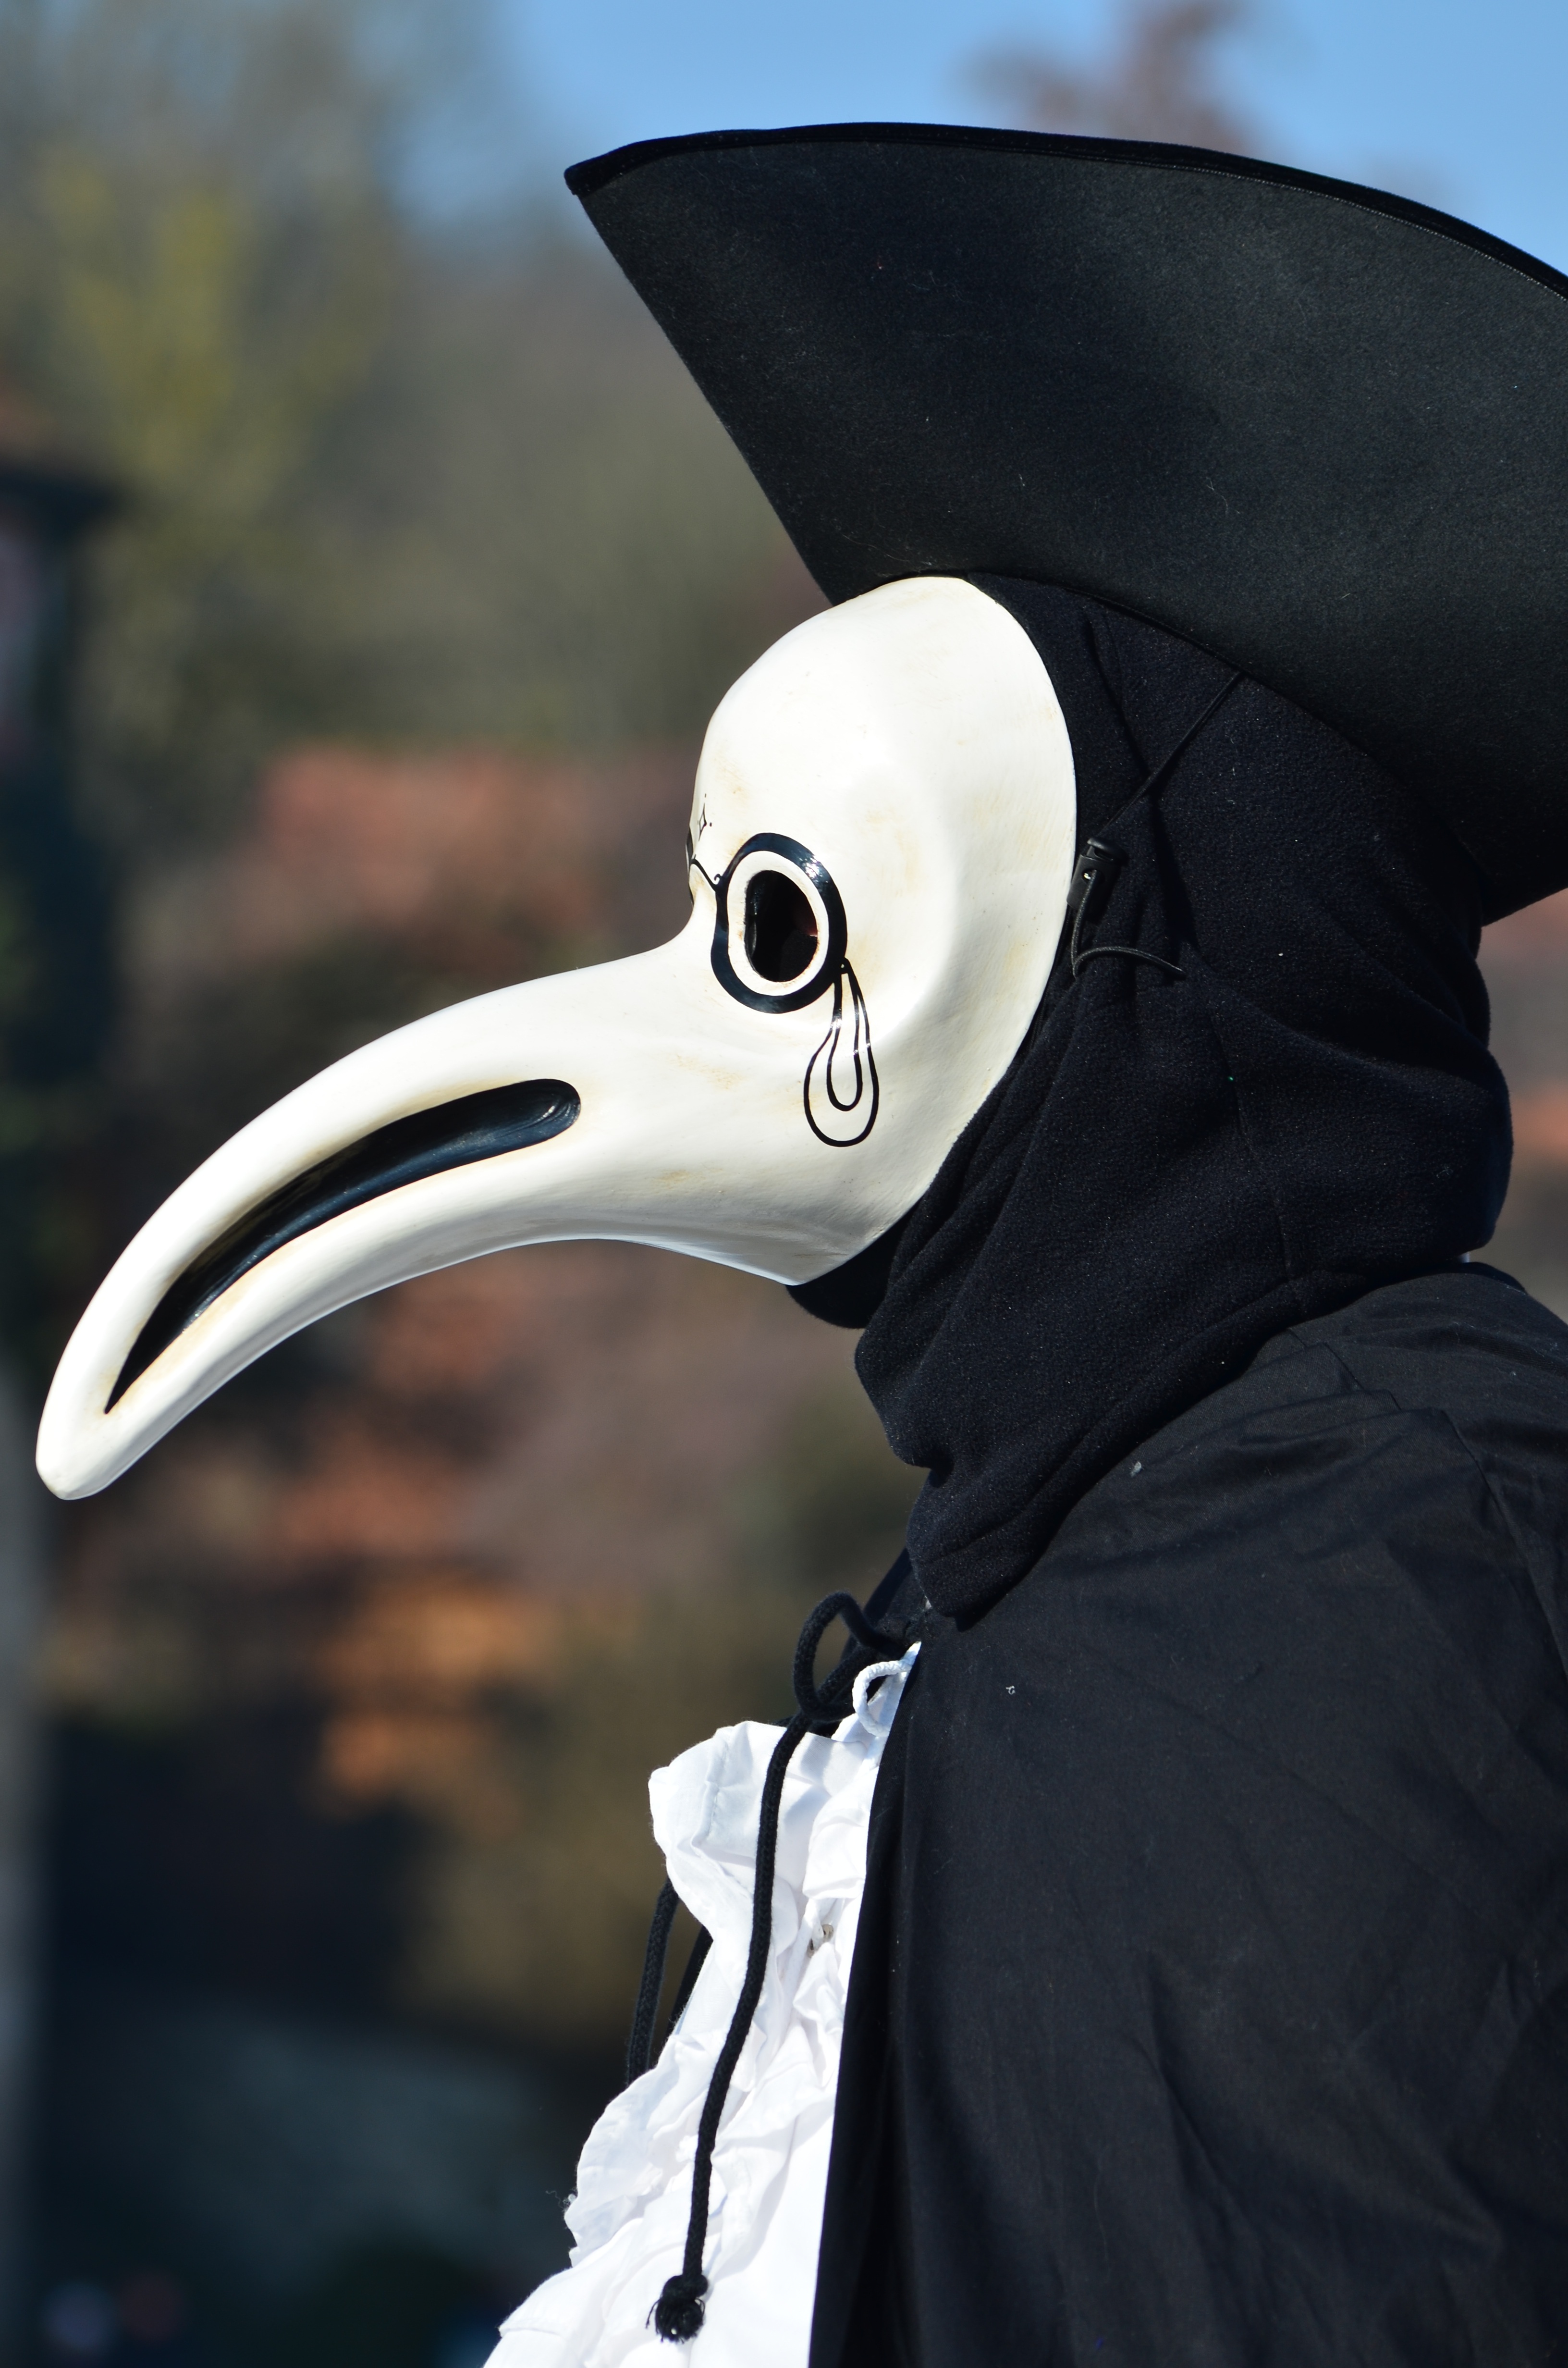
bird, white, carnival, venice, blue, clothing, black, sculpture, mask, figure, glasses, cap, head, venezia, decorated, plague, costume, panel, schw bisch hall, hallia venezia, plague nose